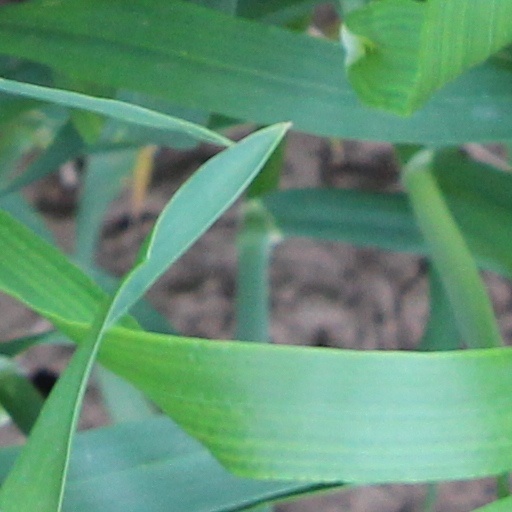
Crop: wheat